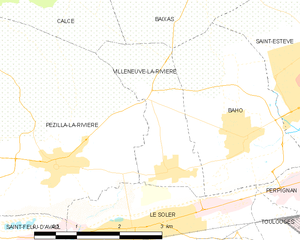
Villeneuve-la-Rivière
Kort over kommunen
Kort over kommunen
Villeneuve-la-Rivière er en by og kommune i departementet Pyrénées-Orientales i Sydfrankrig.